CD-ROM

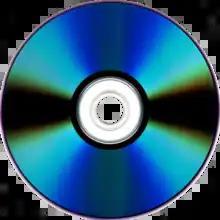
A traditional CD-ROM

A CD-ROM (compact disc read-only memory) is a type of read-only memory consisting of a pre-pressed optical compact disc that contains data computers can read, but not write or erase. Some CDs, called enhanced CDs, hold both computer data and audio with the latter capable of being played on a CD player, while data (such as software or digital video) is only usable on a computer (such as ISO 9660 format PC CD-ROMs).